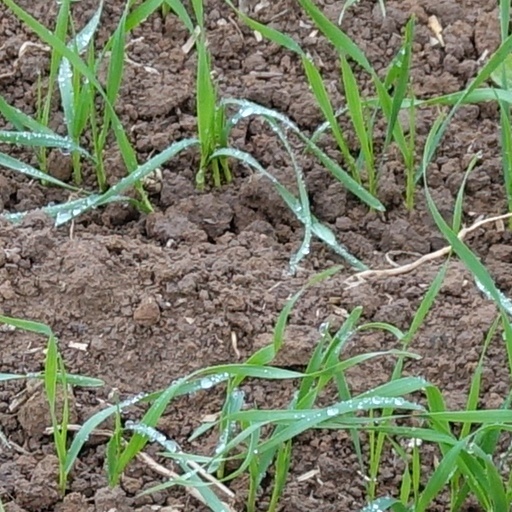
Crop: wheat